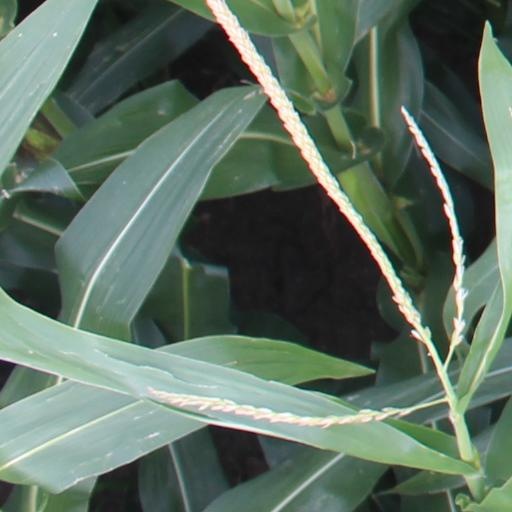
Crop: maize; corn